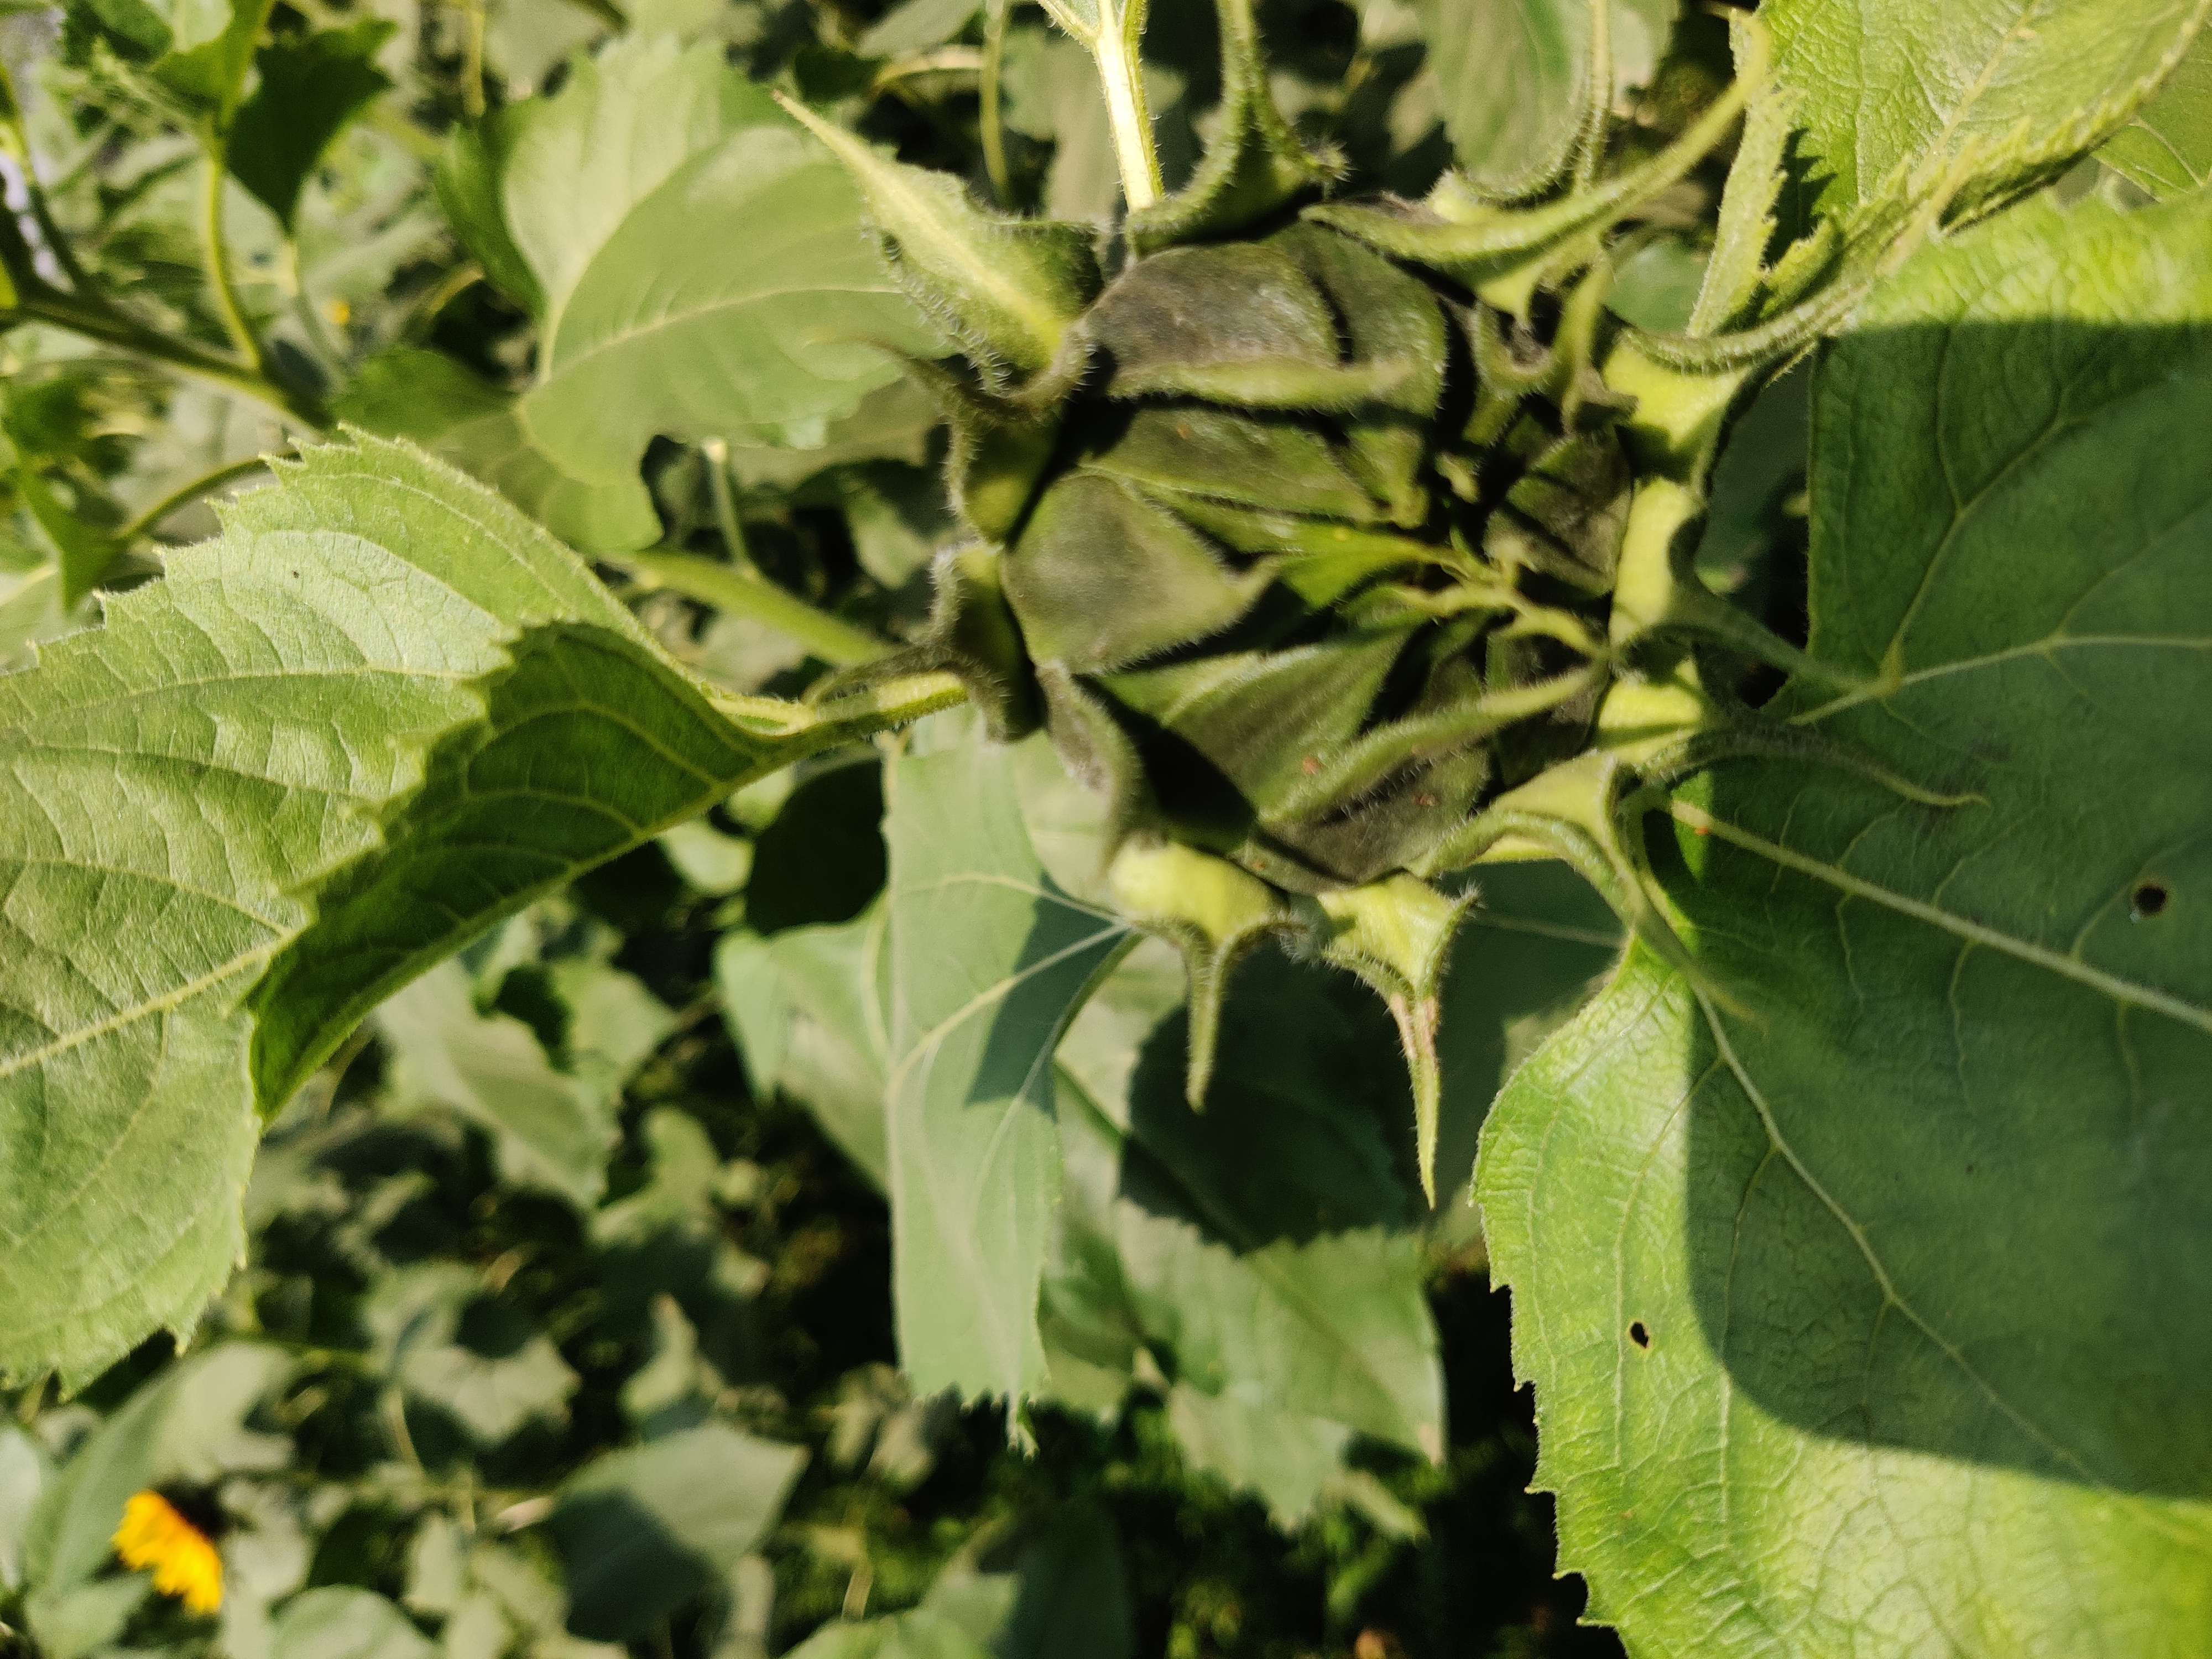
Label: Fresh_leaf